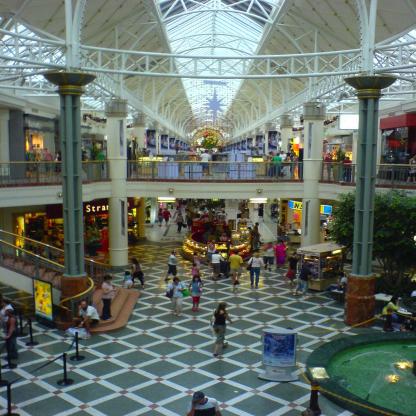
Scene: Indoor